An American Crime

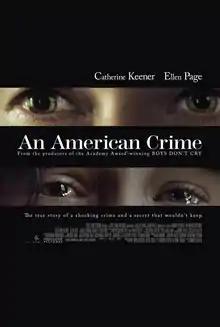
Theatrical release poster

An American Crime is a 2007 American psychological horror drama film directed by Tommy O'Haver and starring Ellen Page and Catherine Keener. The film is based on the true story of the torture and murder of Sylvia Likens by Indianapolis single mother Gertrude Baniszewski. It premiered at the 2007 Sundance Film Festival.